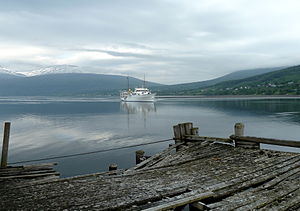
Lavangen (fjord)
Den gamle dampskibskaj på Låternes, med Kongeskibet Norge på vej ind. Bebyggelserne Hesjevika, Soløy og Rød i ses baggrunden.